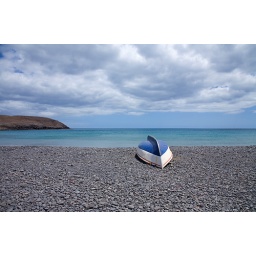
black volcanic stone bach in Pozo Negro